Dayton Street Historic District

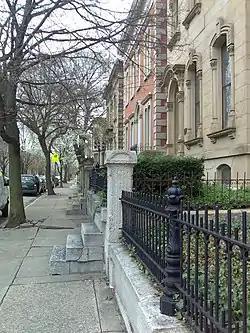

The Dayton Street Historic District is located in the Old West End neighborhood of Cincinnati, Ohio, United States. It was once known as "Millionaires' Row" for the prominent industrialists who resided in a row of opulent mansions built between 1850 and 1890. It is bounded by Bank Street, Poplar Street, Linn Street, and Winchell Avenue. The district was designated and listed on the National Register of Historic Places on January 25, 1973.